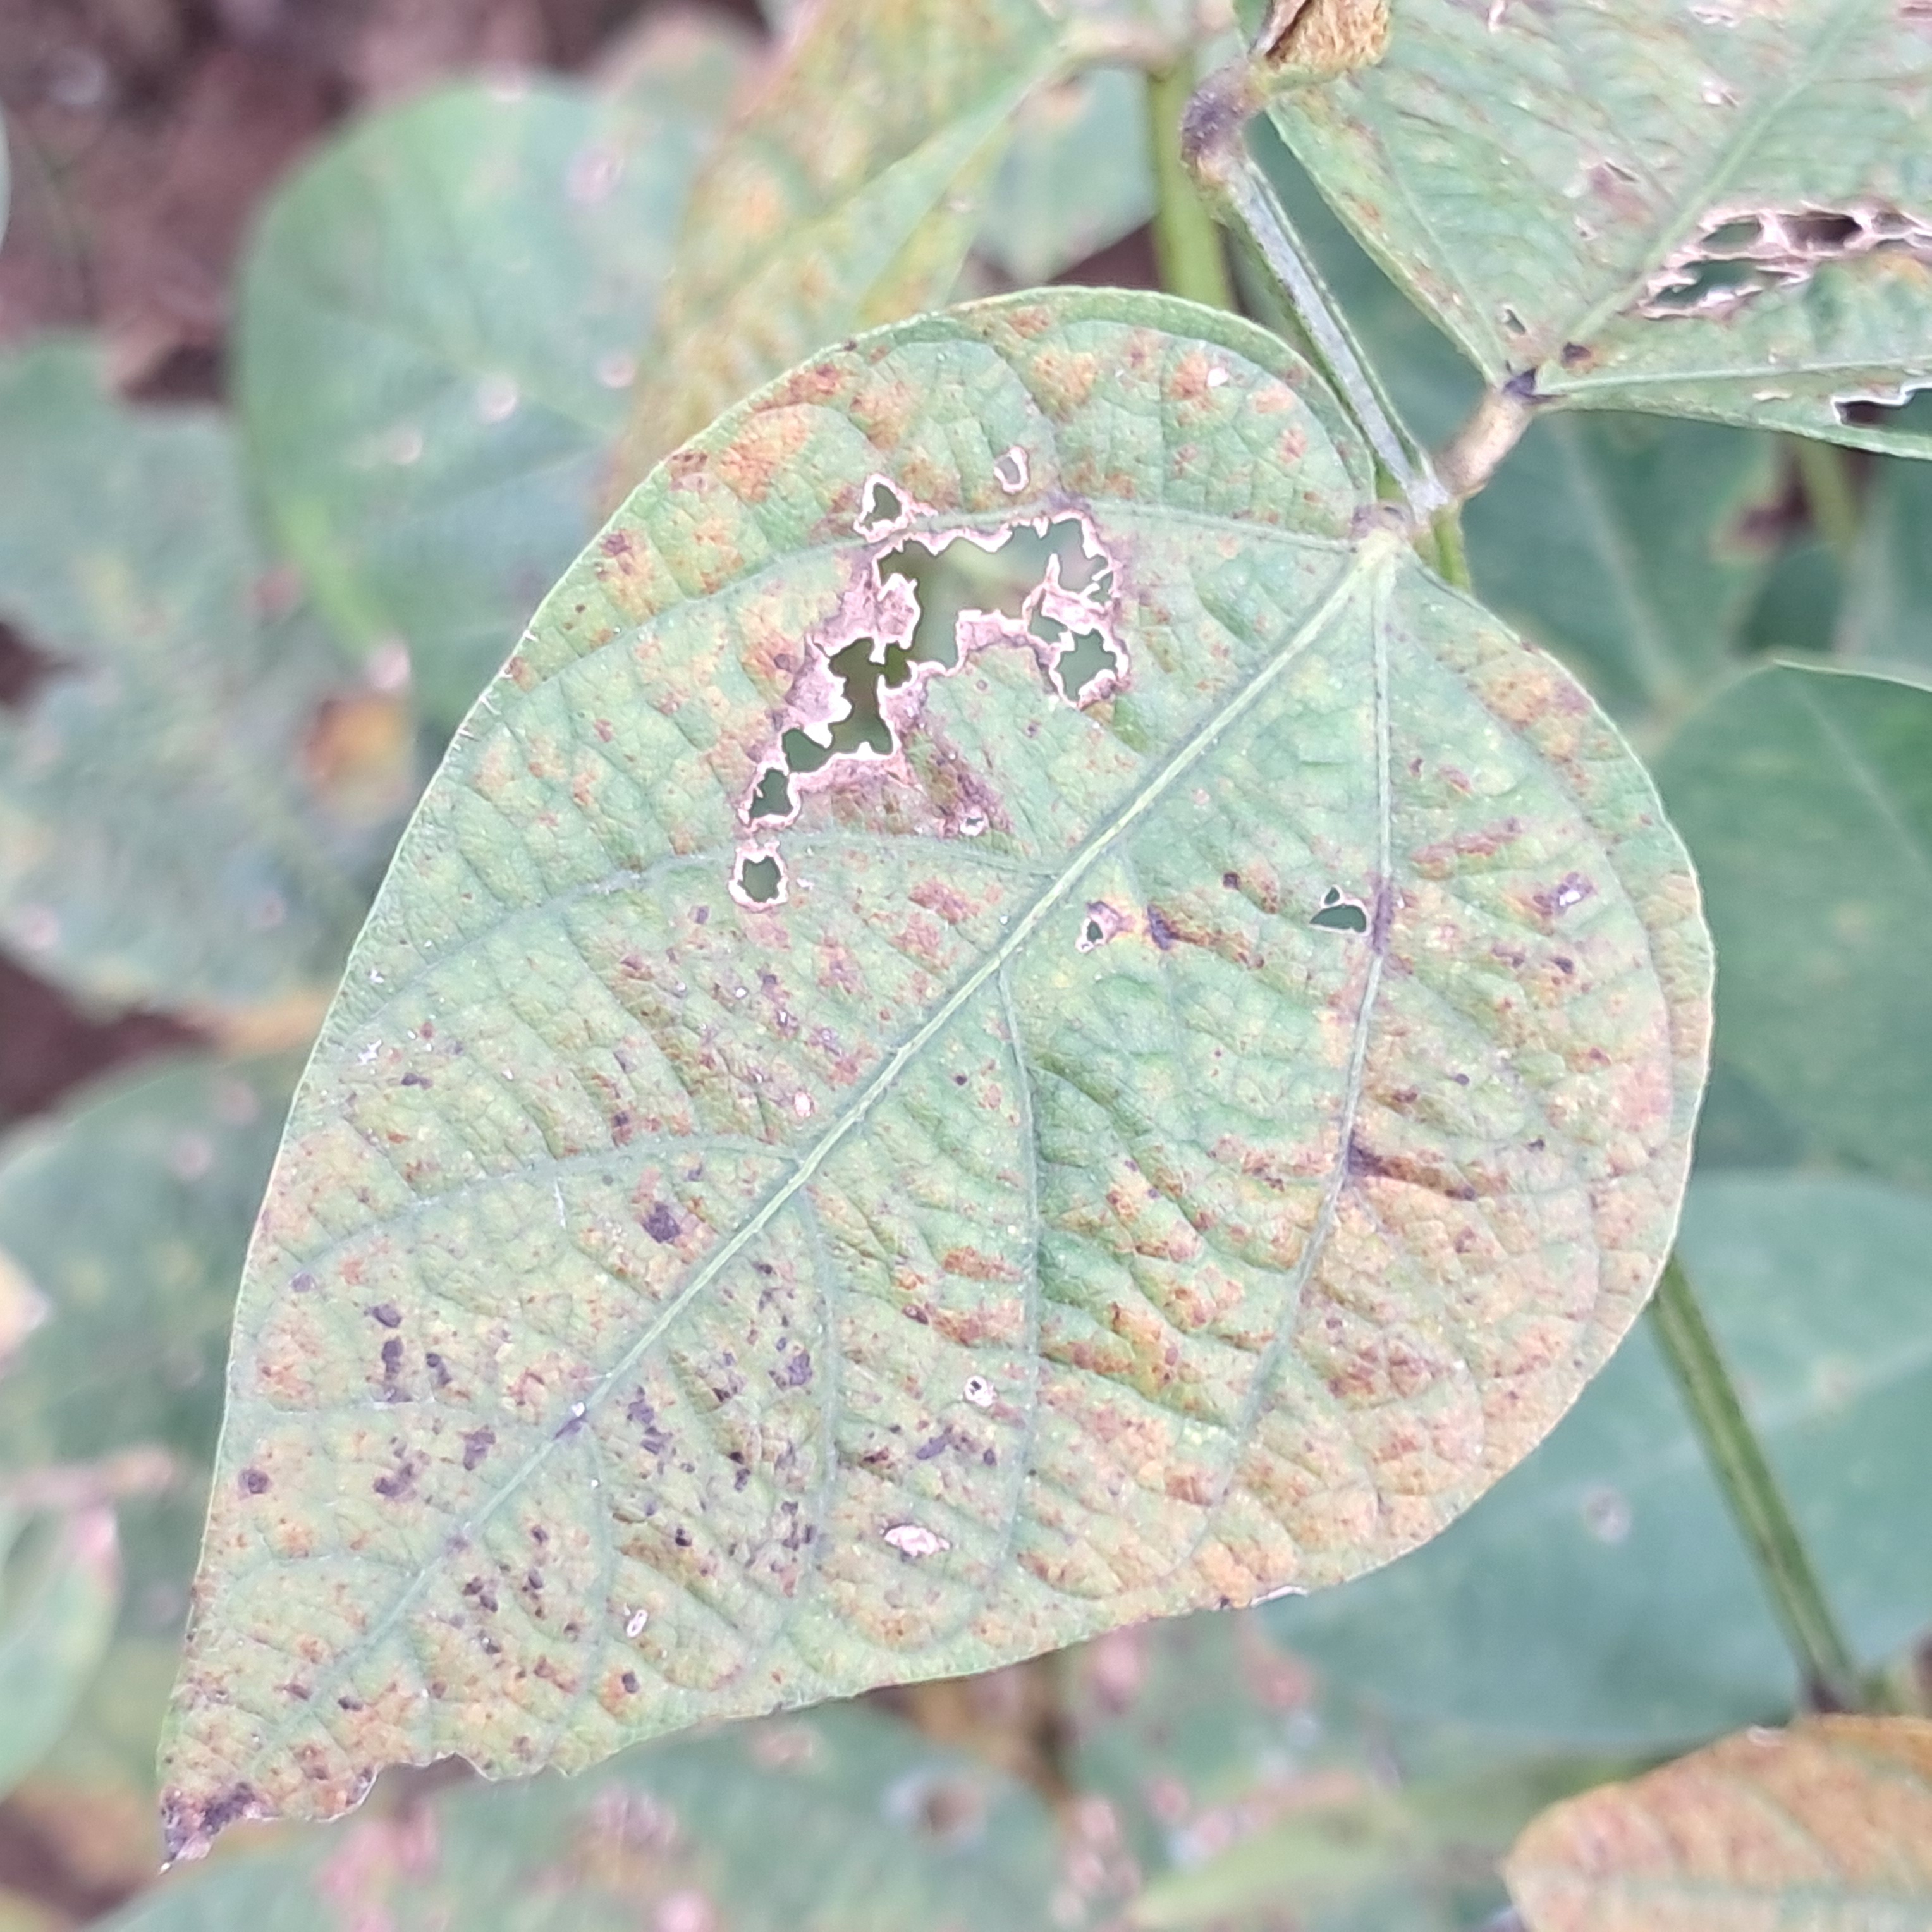
Label: Rust